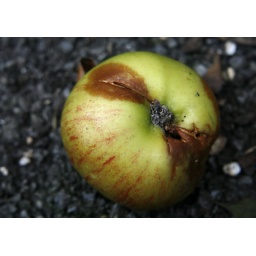
What happens when you have a fruit tree in your garden that produces stinky apples.